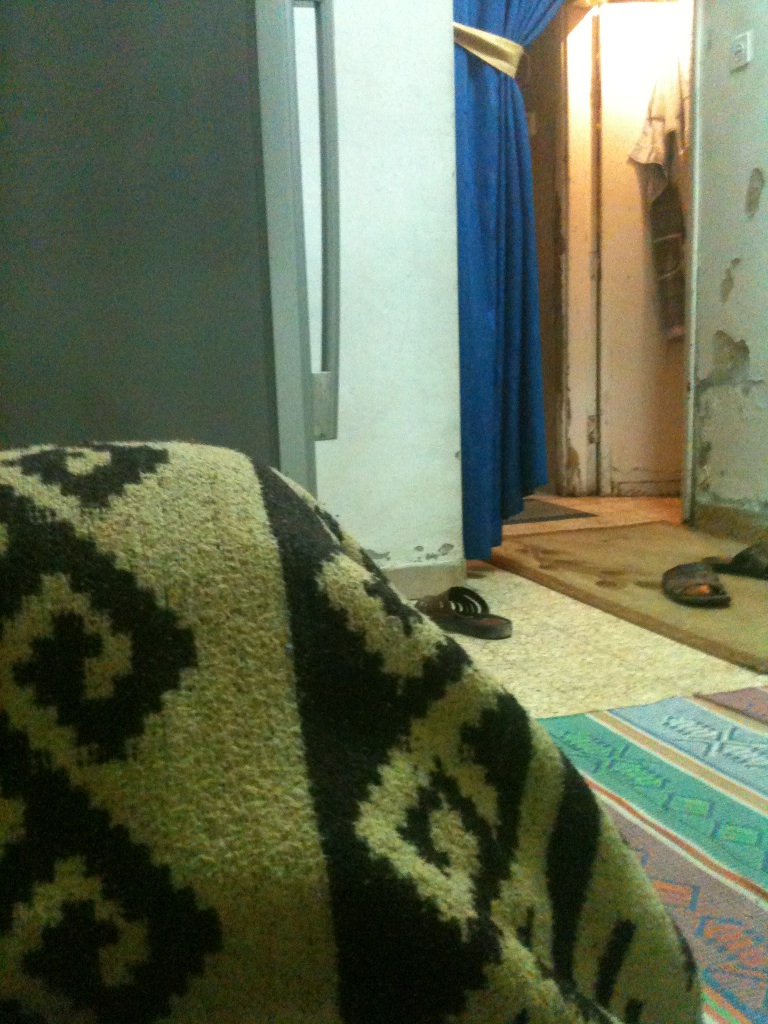Question: Is that an orange?
Answer: no